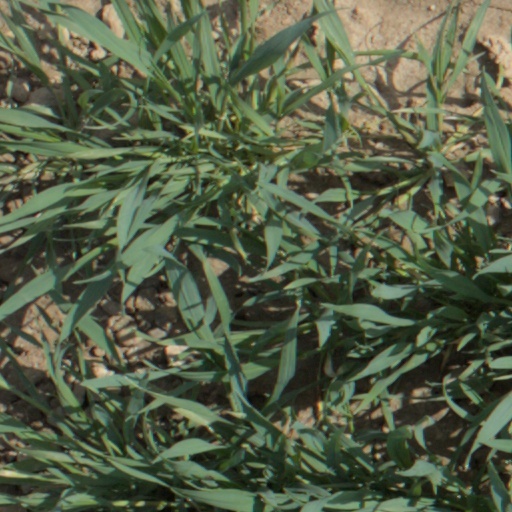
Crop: wheat